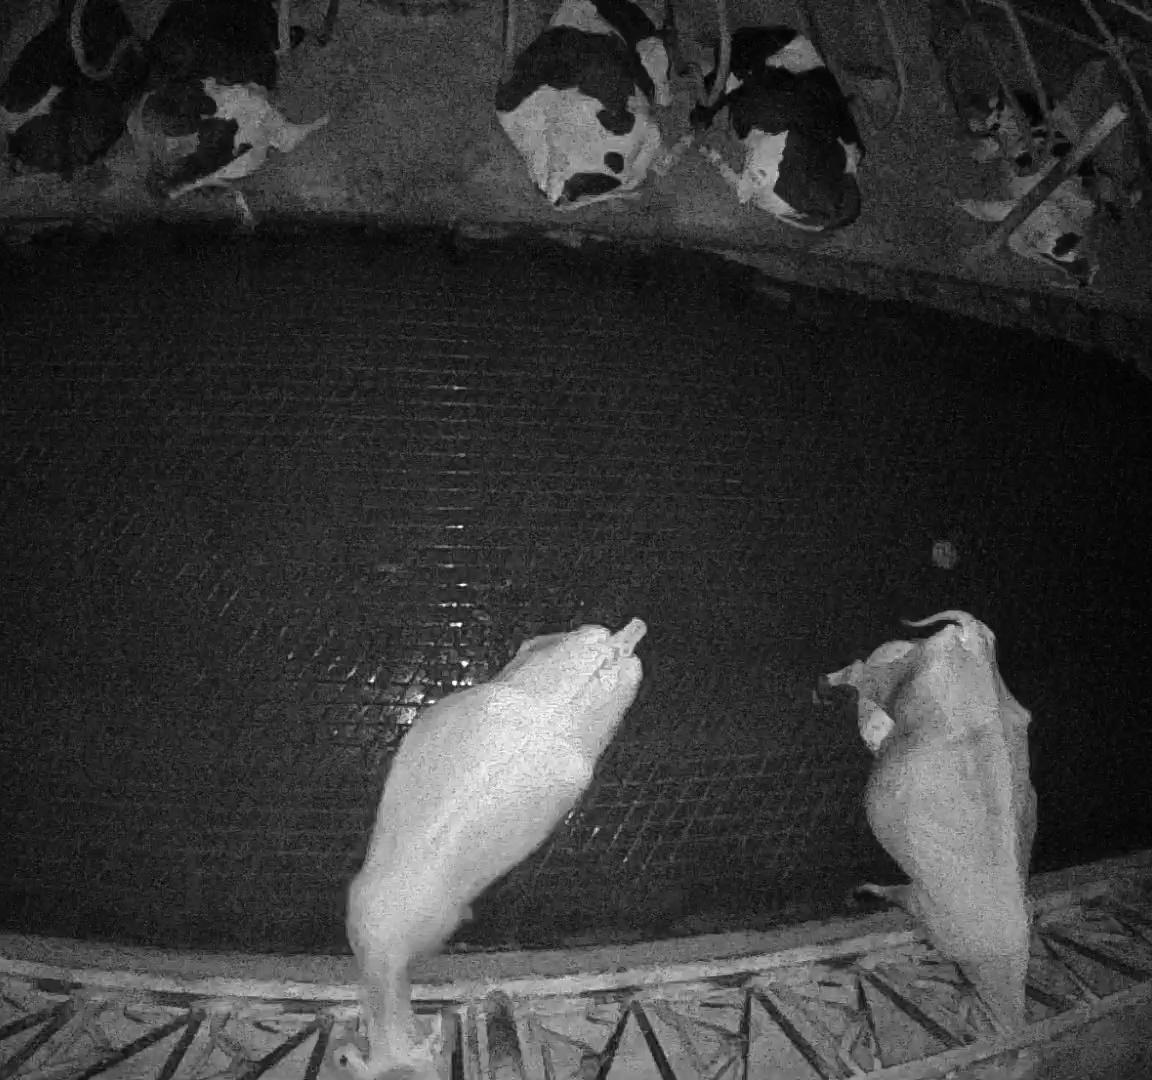
Number of cows: 7